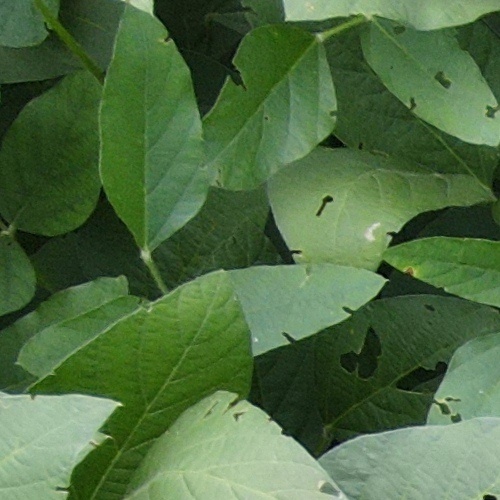
Label: Caterpillar